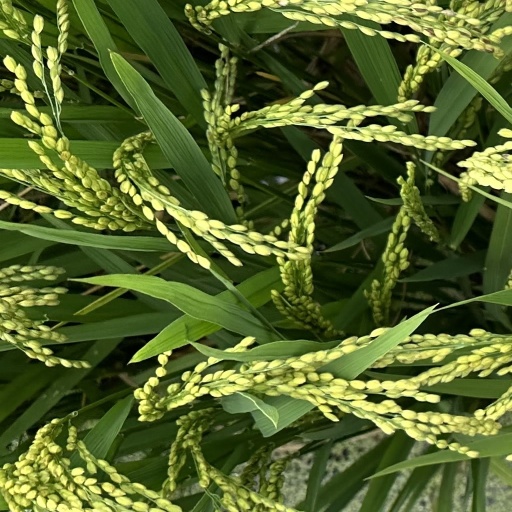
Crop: rice